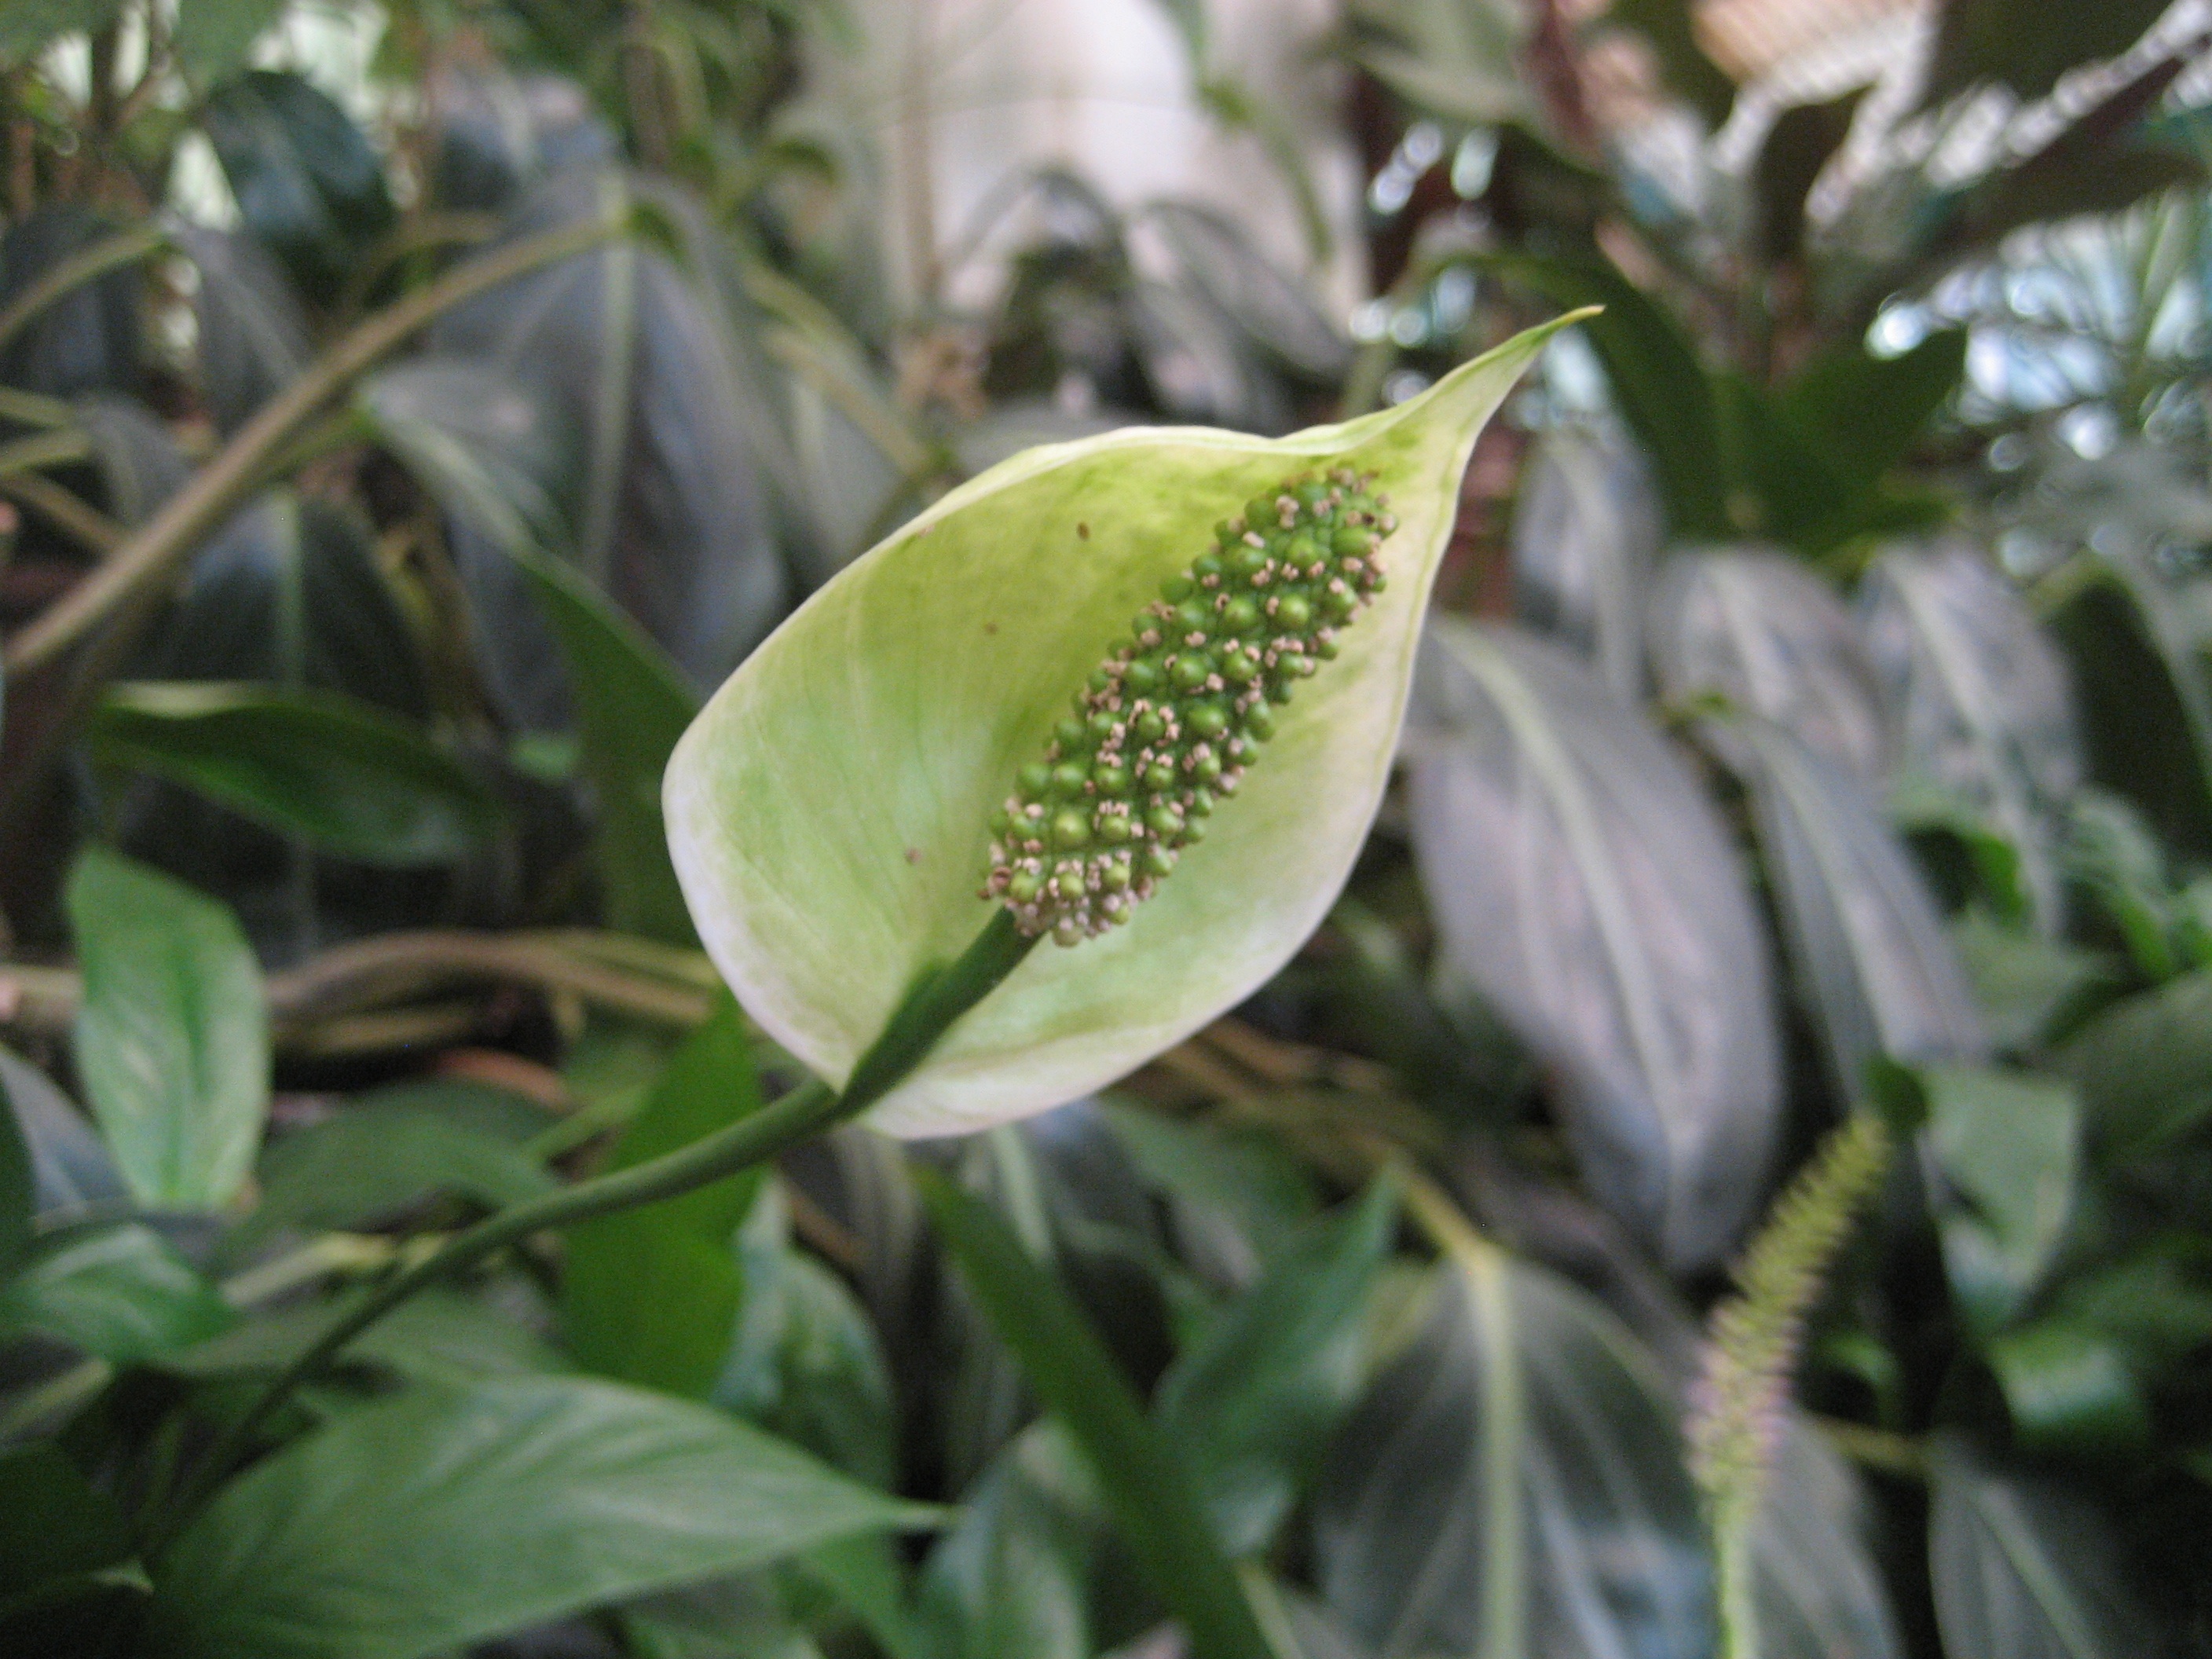
plant, leaf, flower, green, produce, botany, garden, flora, wildflower, tropics, arum, flowering plant, land plant